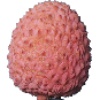
Label: Lychee 1